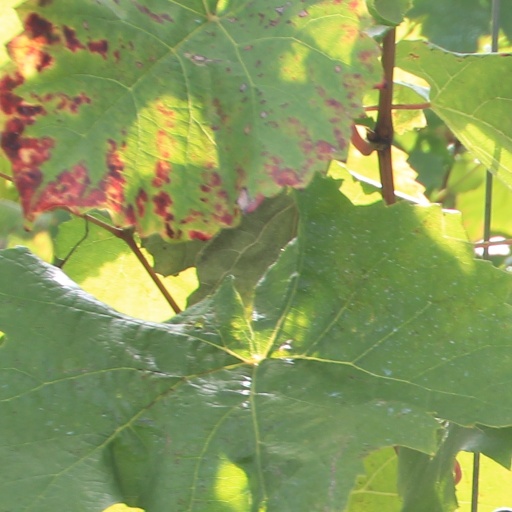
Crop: grape